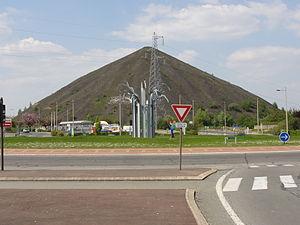
Terril n° 97 dit 4 - 5 Sud de Drocourt, fosse n° 4 - 5 de la Compagnie des mines de Drocourt dans le bassin minier du Nord-Pas-de-Calais, Méricourt, Pas-de-Calais, Nord-Pas-de-Calais, France.
Dans le bassin minier du Nord-Pas-de-Calais, 339 terrils sont recensés. En 1969, les Houillères leur ont attribué un numéro individuel, pour les référencer, et les exploiter. Ils sont numérotés d'ouest en est, du nᵒ 1 au 202. Une liste complémentaire a été créée dans les années 1970. Les sites y sont numérotés de 203 à 260, sans logique spécifique, chaque numéro ayant été attribué en fonction des sites susceptibles d'être exploités. Certains sites étant composés de plusieurs terrils annexes ou satellites, une lettre suit le numéro.